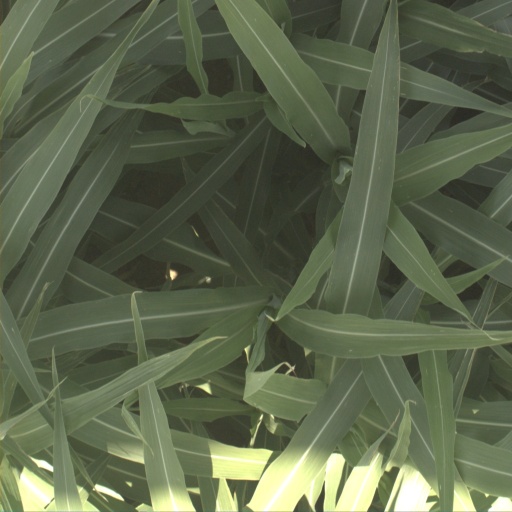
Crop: sorghum